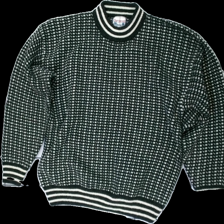
View: front
Type: Sweater
Category: Men
Brand: Not in the list
Brand text on label: northbrook
Colors: Black, White
Material: 100% wool
Pattern: Dots
Cut: Regular
Size: L
Season: All
Damage location: bottom right
Damage 2 location: bottom left
Price range: 50-100
Recommended usage: Reuse
Description: stickad tröja med mönster som typ prickar